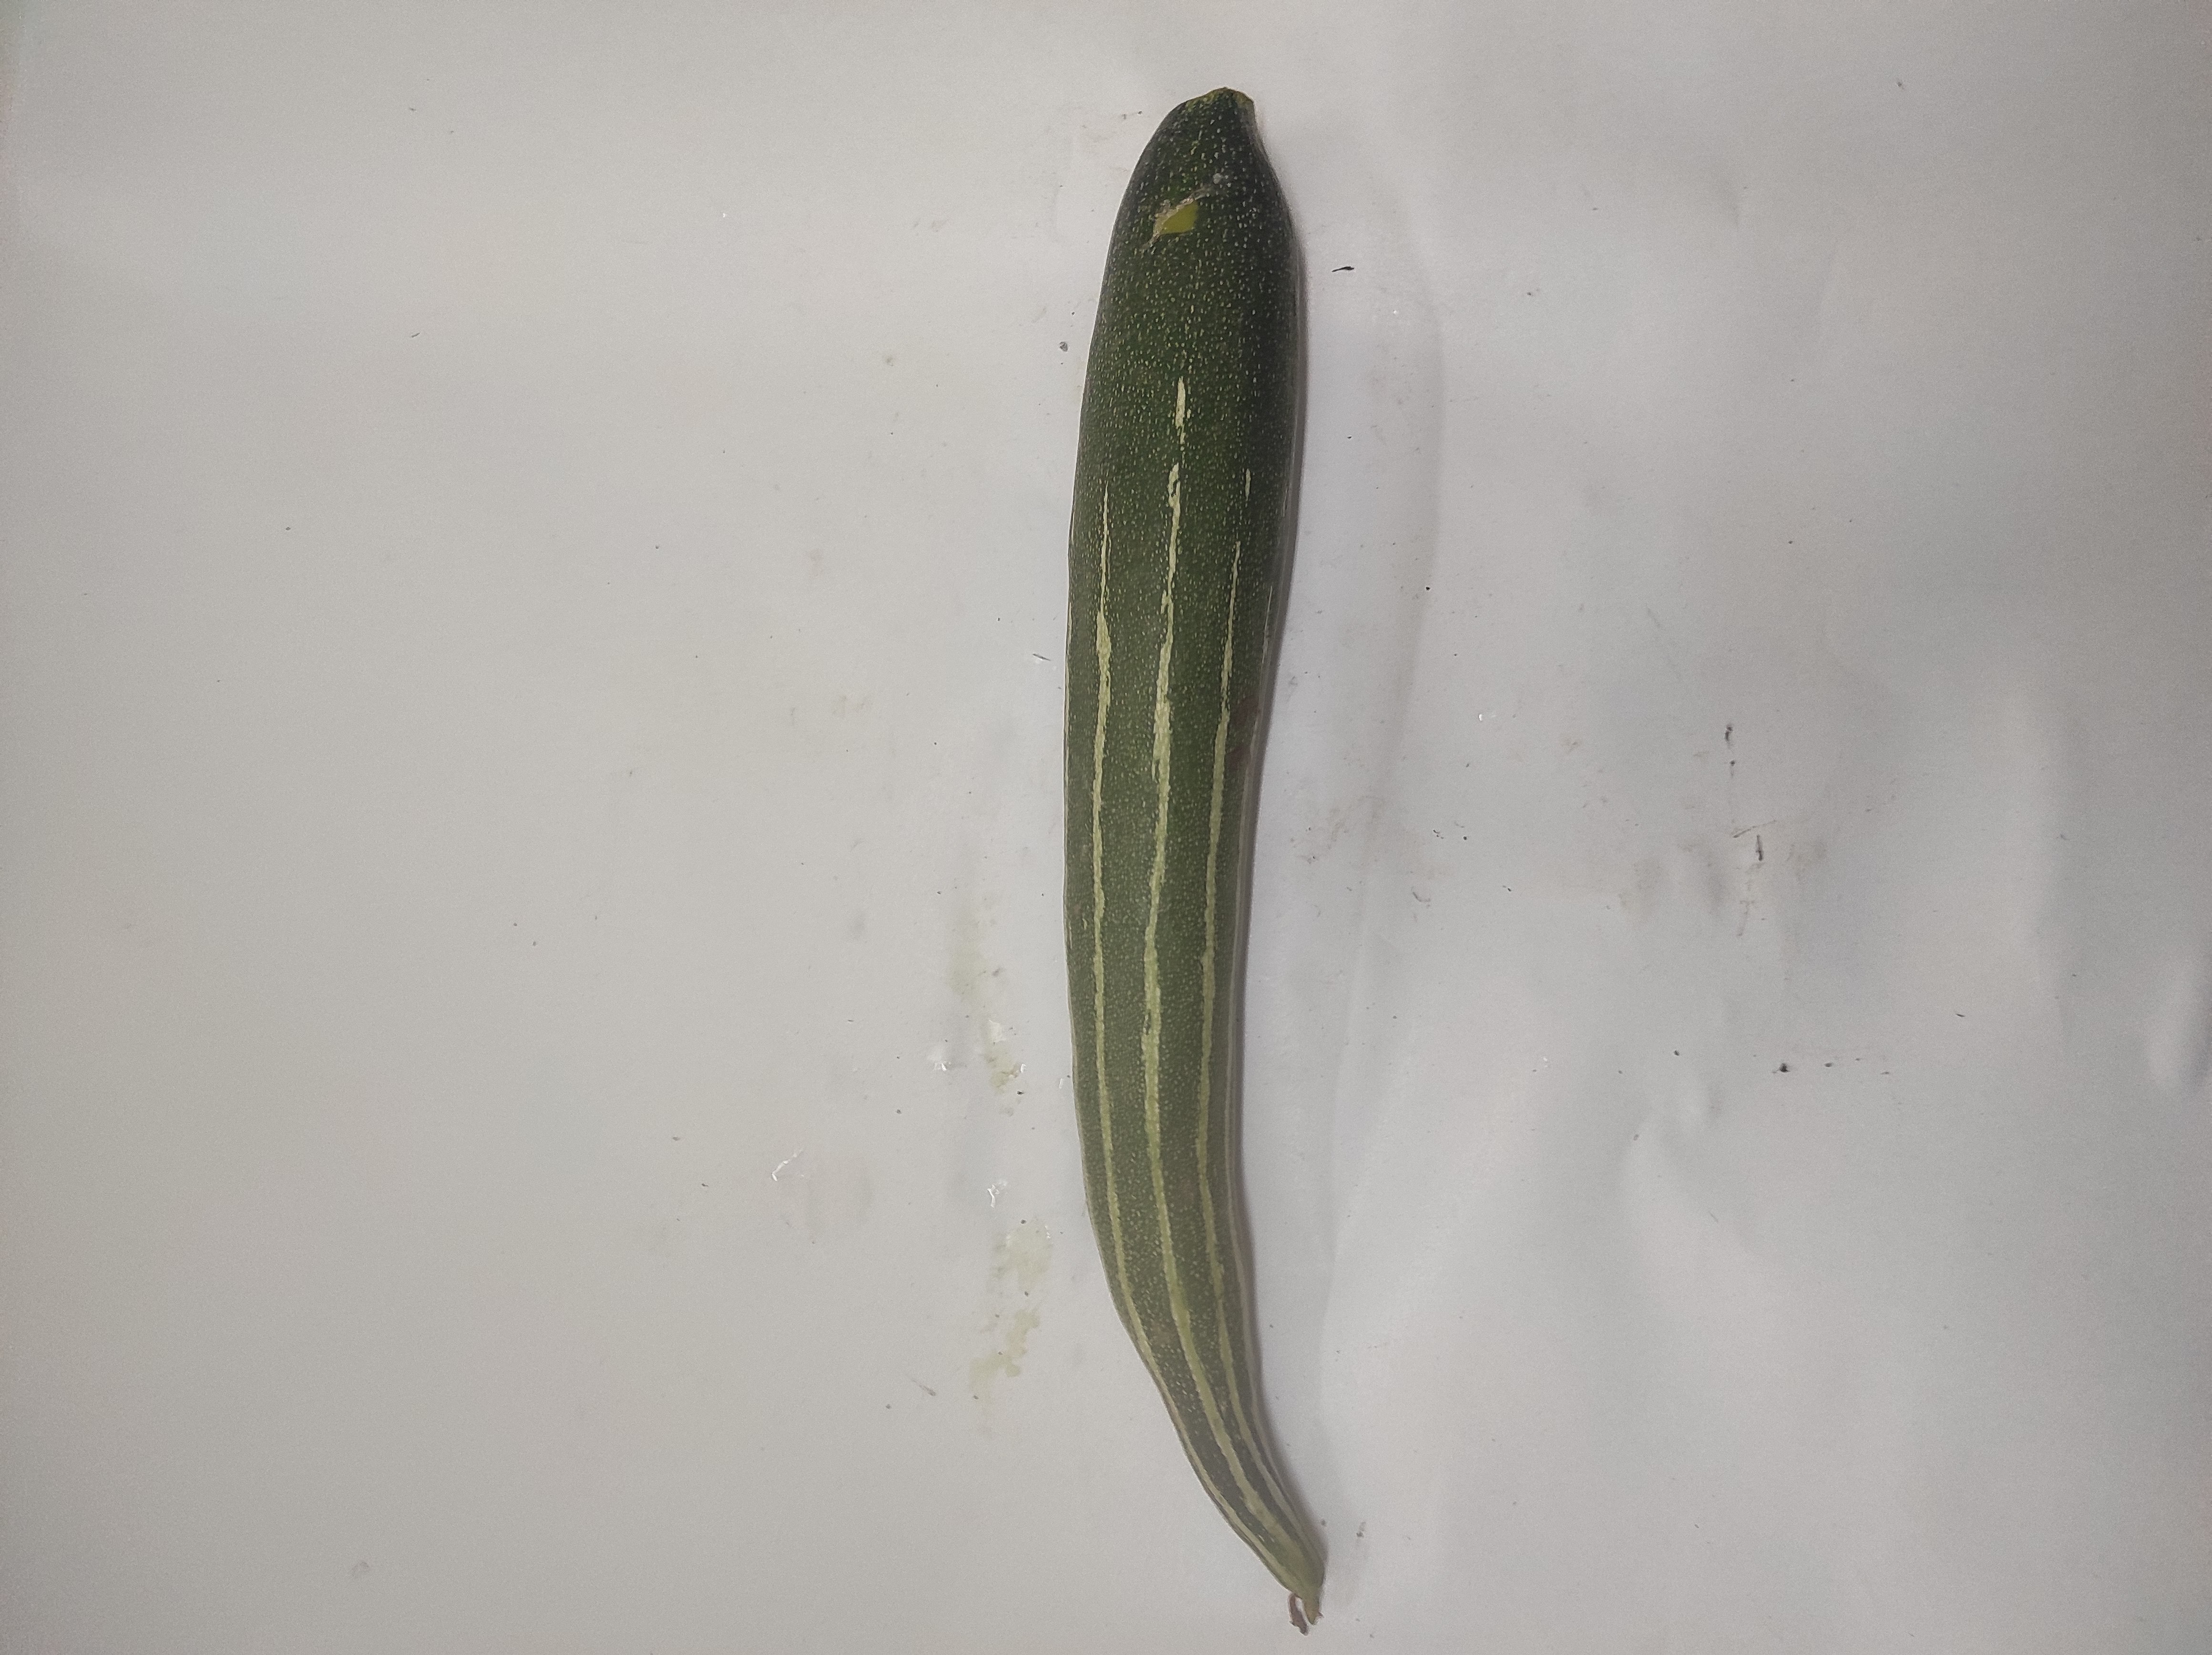
Crop: Snake Gourd
Condition: Severely Damaged